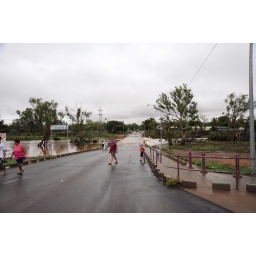
The local river over one of the crossings in town. The day before this it was 2m over the road here